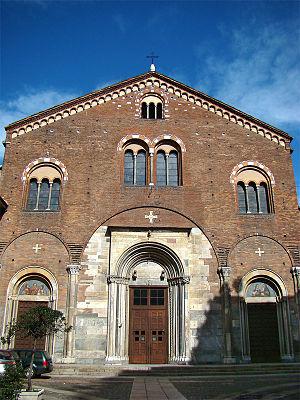
La Basilique San Simpliciano est un lieu de culte catholique situé dans le centre historique de Milan.
Cet article répertorie certaines des plus anciennes églises du monde. Dans la plupart des cas, les bâtiments listés ici ont été reconstruits en plusieurs fois et seulement des fragments de l'édifice original ont survécu. Ces églises subsistantes, c'est-à-dire pas réduites à leur existence archéologique ou à l'état de ruines, ont abrité les premières communautés chrétiennes de l'Antiquité. Les dates sont approximatives et correspondent aux premières célébrations de messes connues. Selon l'Encyclopédie catholique, la célébration de la Cène, à Jérusalem, a été la « première église chrétienne », au sens étymologique du terme. Cet article ne recense que les édifices au sens d'églises avec un é minuscule.